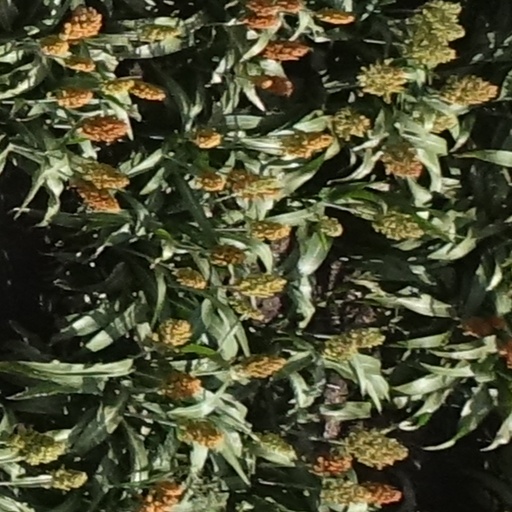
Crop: sorghum